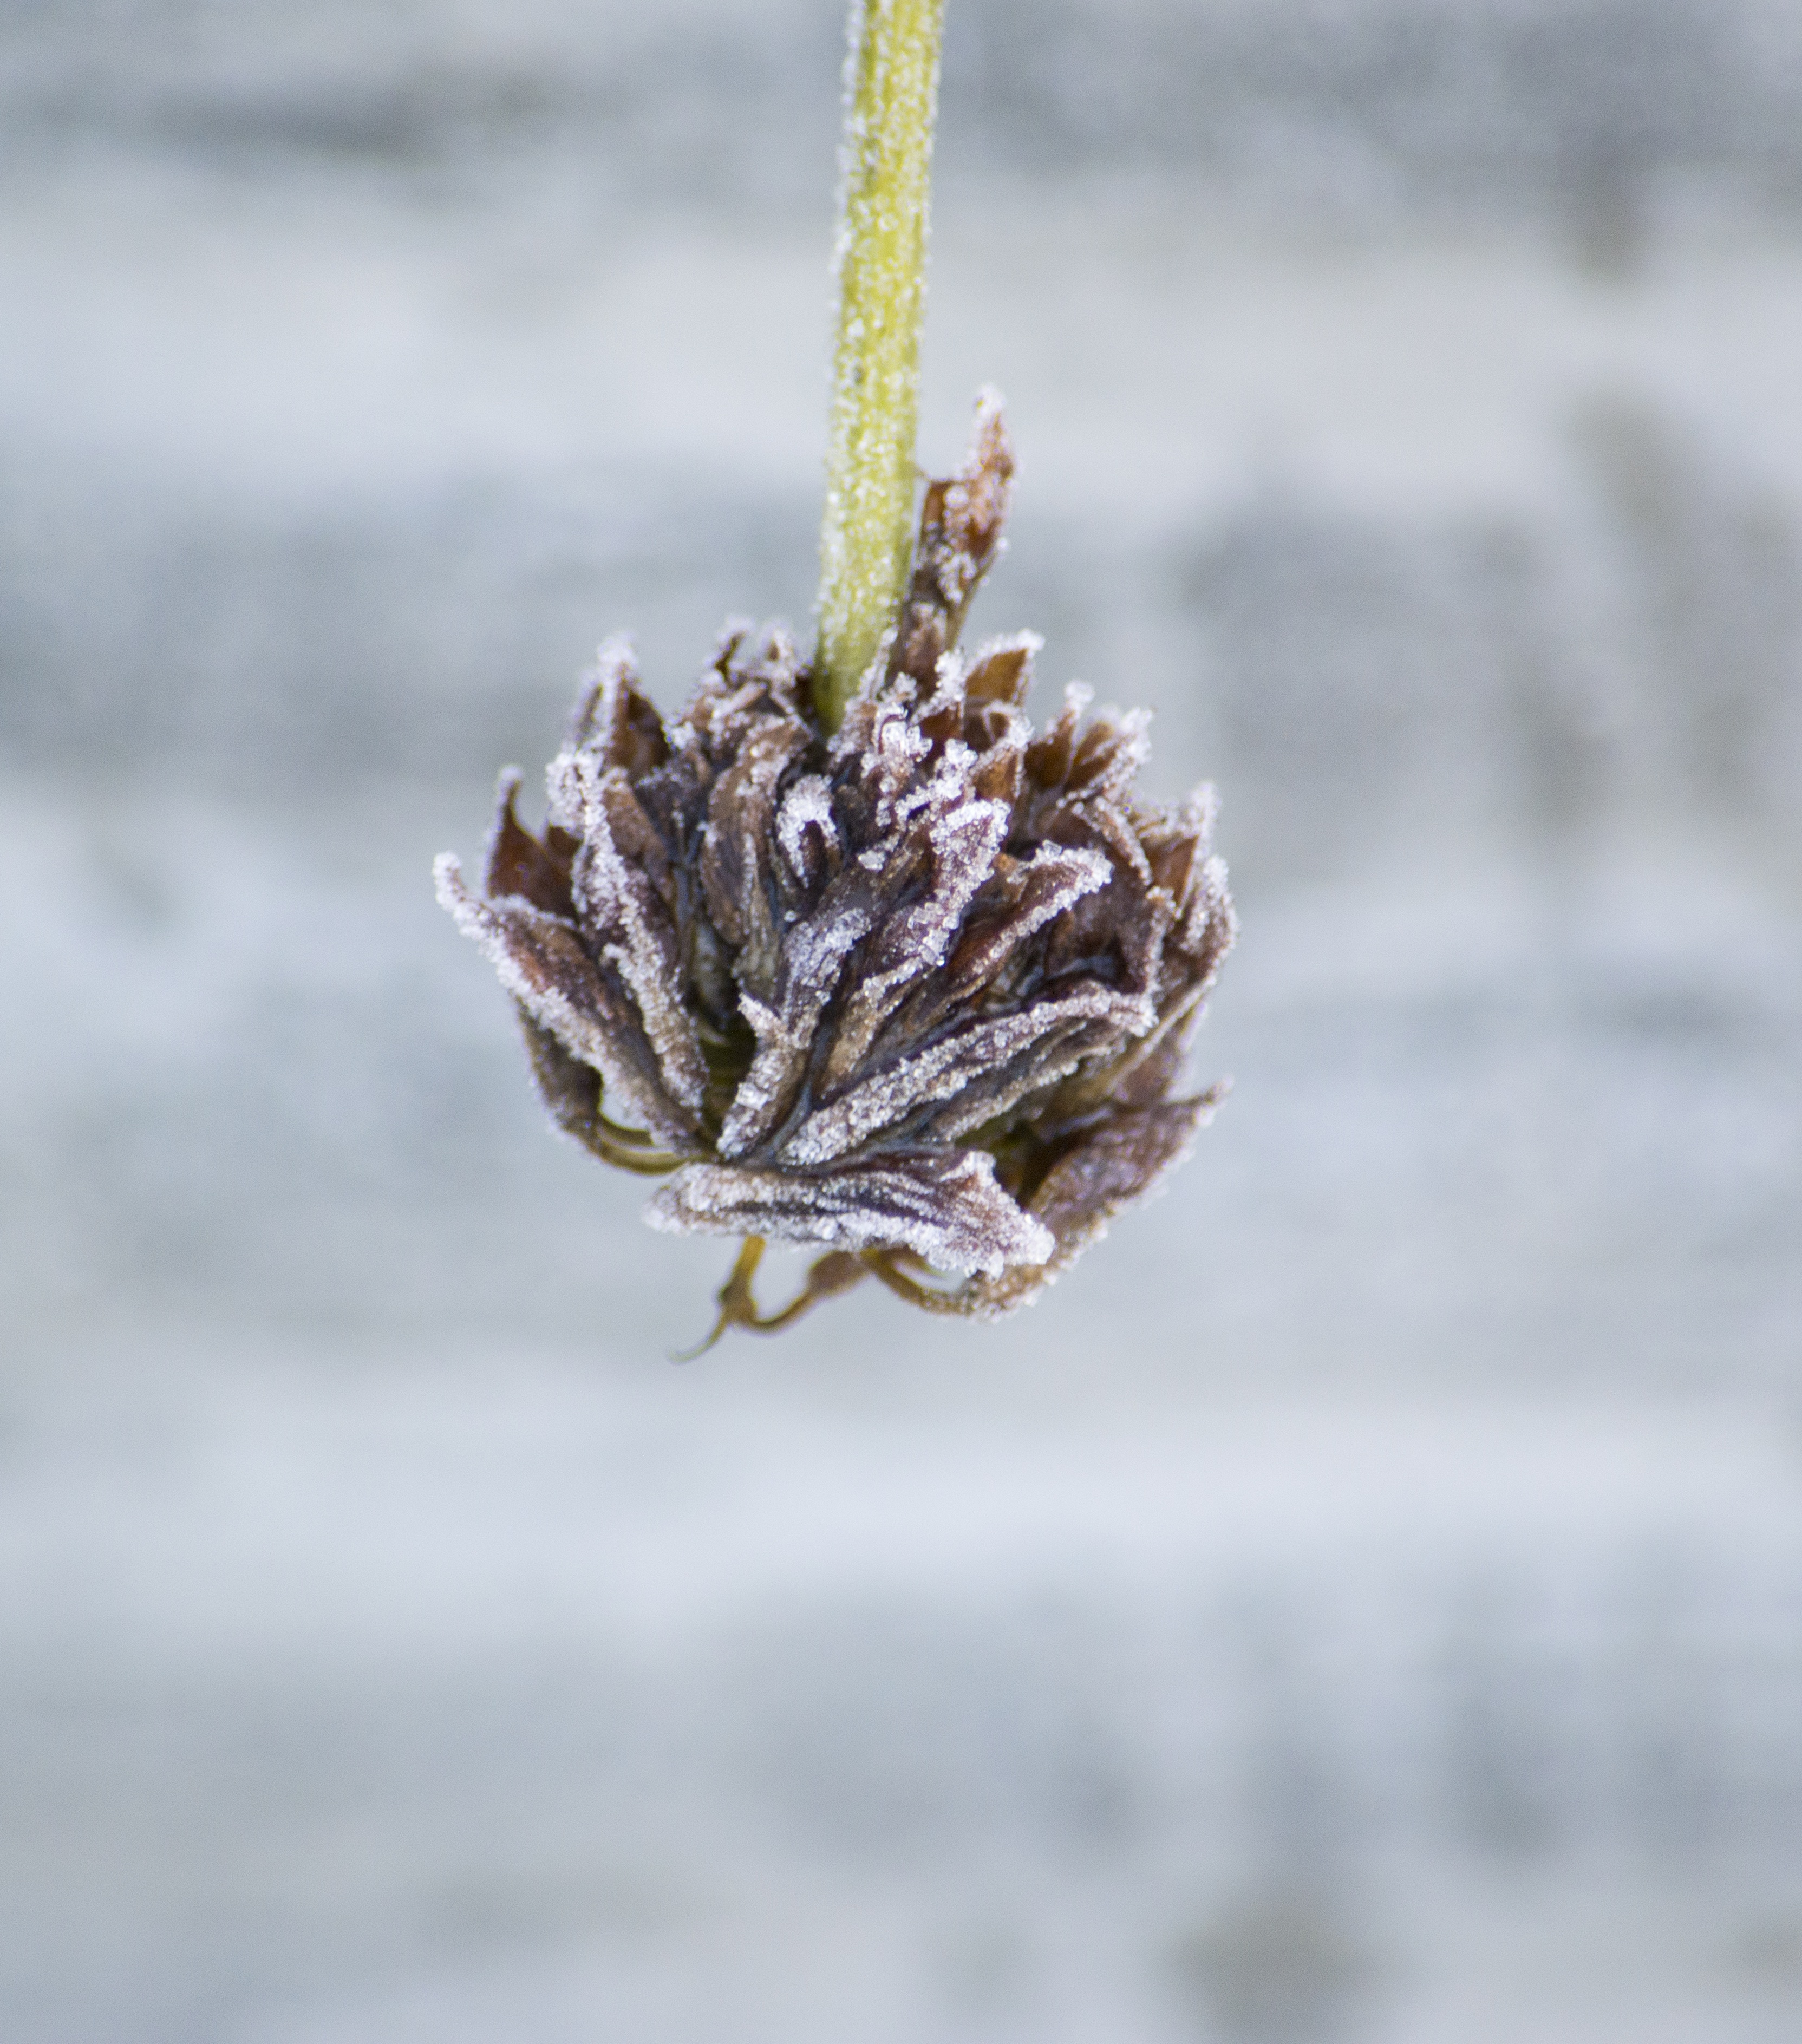
tree, nature, branch, snow, winter, plant, leaf, flower, frost, ice, spring, dried, flora, season, twig, dried flower, close up, macro photography, clover flower, plant stem